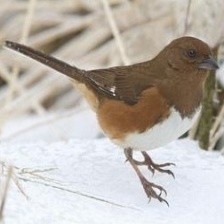
Species: EASTERN TOWEE
Scientific name: PIPILO ERYTHROPHTHALMUS